Trophy Kids (2011 film)

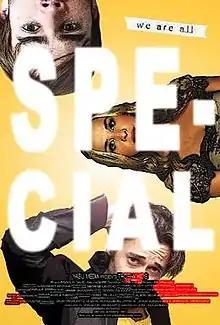

Trophy Kids is a 2011 film directed by Josh Sugarman, produced by Brandon Yankowitz, and written by the pair. "Trophy Kids" stars Ryan Eggold, David Gallagher, Tahyna Tozzi, Nathan Lee Graham, Tibor Feldman, Tania Raymonde, David Thornton, Chris Beetem, Adam Grupper, Eleanor Reissa, and Isiah Whitlock, Jr.